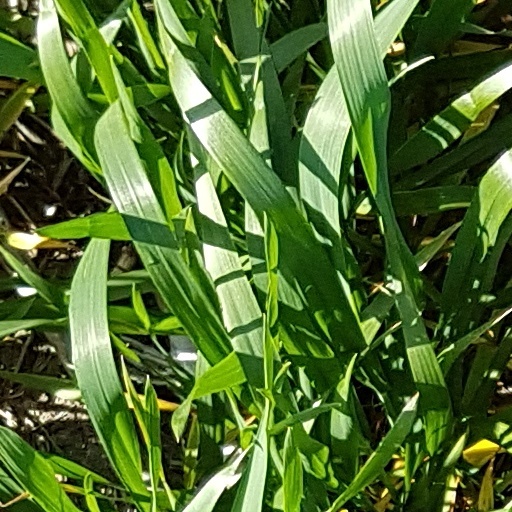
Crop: wheat